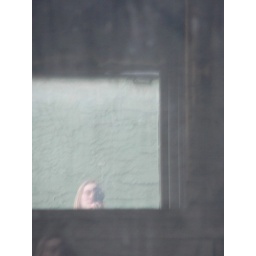
Me in a mirror in another building